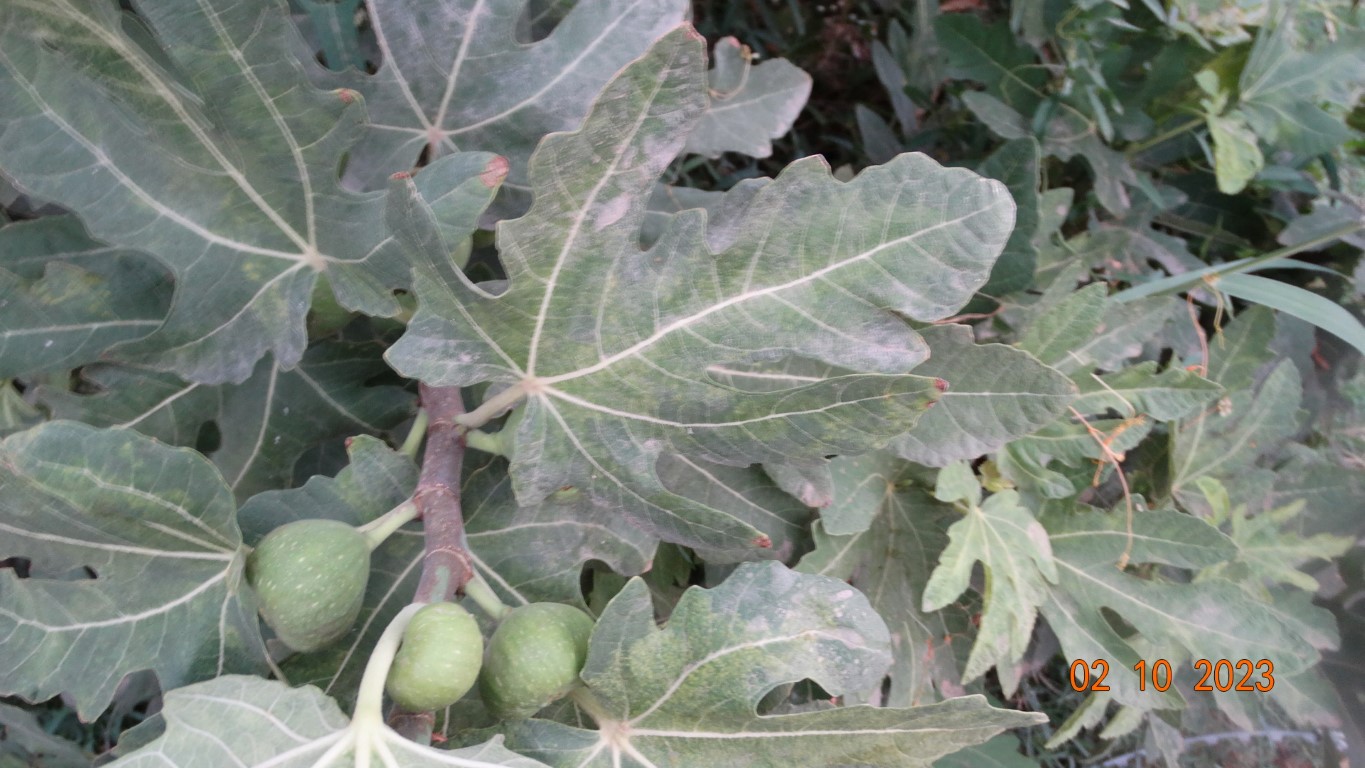
Label: healthy